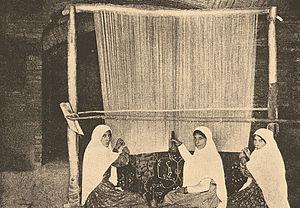
Le tapis persan est un élément essentiel et une des manifestations les plus distinguées de la culture et de l'art persans, dont les origines remontent à l'âge du bronze.
La communauté juive en Iran est parmi les plus anciennes du monde ; ses membres descendent des Juifs qui sont restés dans la région après l'exil en Babylone, quand les souverains achéménides du Premier Empire perse ont permis aux Juifs de retourner à Jérusalem.